Peninsular rock agama

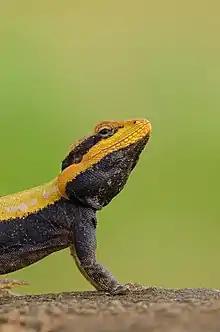
Close-up of a male

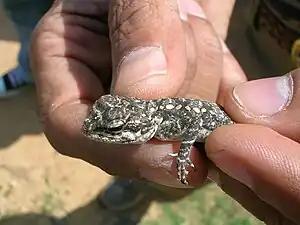
A female

This species of lizard has a large head that is elongated and depressed, with the cheeks swollen in adult males. The snout is longer than the diameter of the orbit (eye cavity). The upper head scales are unequal and smooth or obtusely keeled, the scales being larger on the sinciput (brow) than on the occiput. The "canthus rostralis" and supraciliary (brow) has a clear and sharp edge, two small separated spines or groups of spines above the ear are present or absent; the diameter of the tympanum is half or a little more than half that of the orbit; it has 10 to 13 upper and as many lower labial scales. The body is slightly flattened; dorsal scales are small, uniform, smooth, or feebly keeled in the adult, and strongly keeled in the young, all pointing backwards and upwards; the dorsal crest is reduced to a ridge of enlarged scales; ventral scales are as large as the dorsals, and smooth (keeled in the young); from 115 to 150 scales occur around the middle of the body; the gular (under chin) scales are a little smaller than the ventral (underside) scales; four or five enlarged scales occur on the chin parallel with the anterior labials, separated from them by two rows of scales; a strong transverse fold covered with small scales is seen across the throat; the nuchal and dorsal crests are merely tooth-like protrusions. The legs are strong, covered with uniform, keeled scales; the hind limb when extended forward in a specimen reaches the ear or the rear end of the eye, and further forward in younger individuals. The tail is slightly flattened and covered with keeled scales, which are larger below than above. In the adult male, it is distinctly swollen at the base, the scales on that part of it are thickened, and those of the upper median row are enlarged.